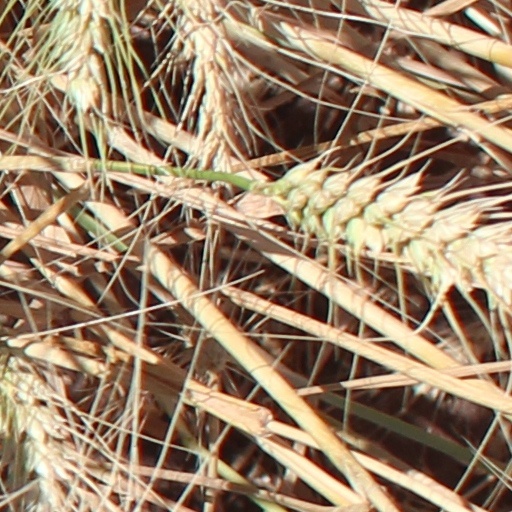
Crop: wheat